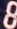
Number: 8